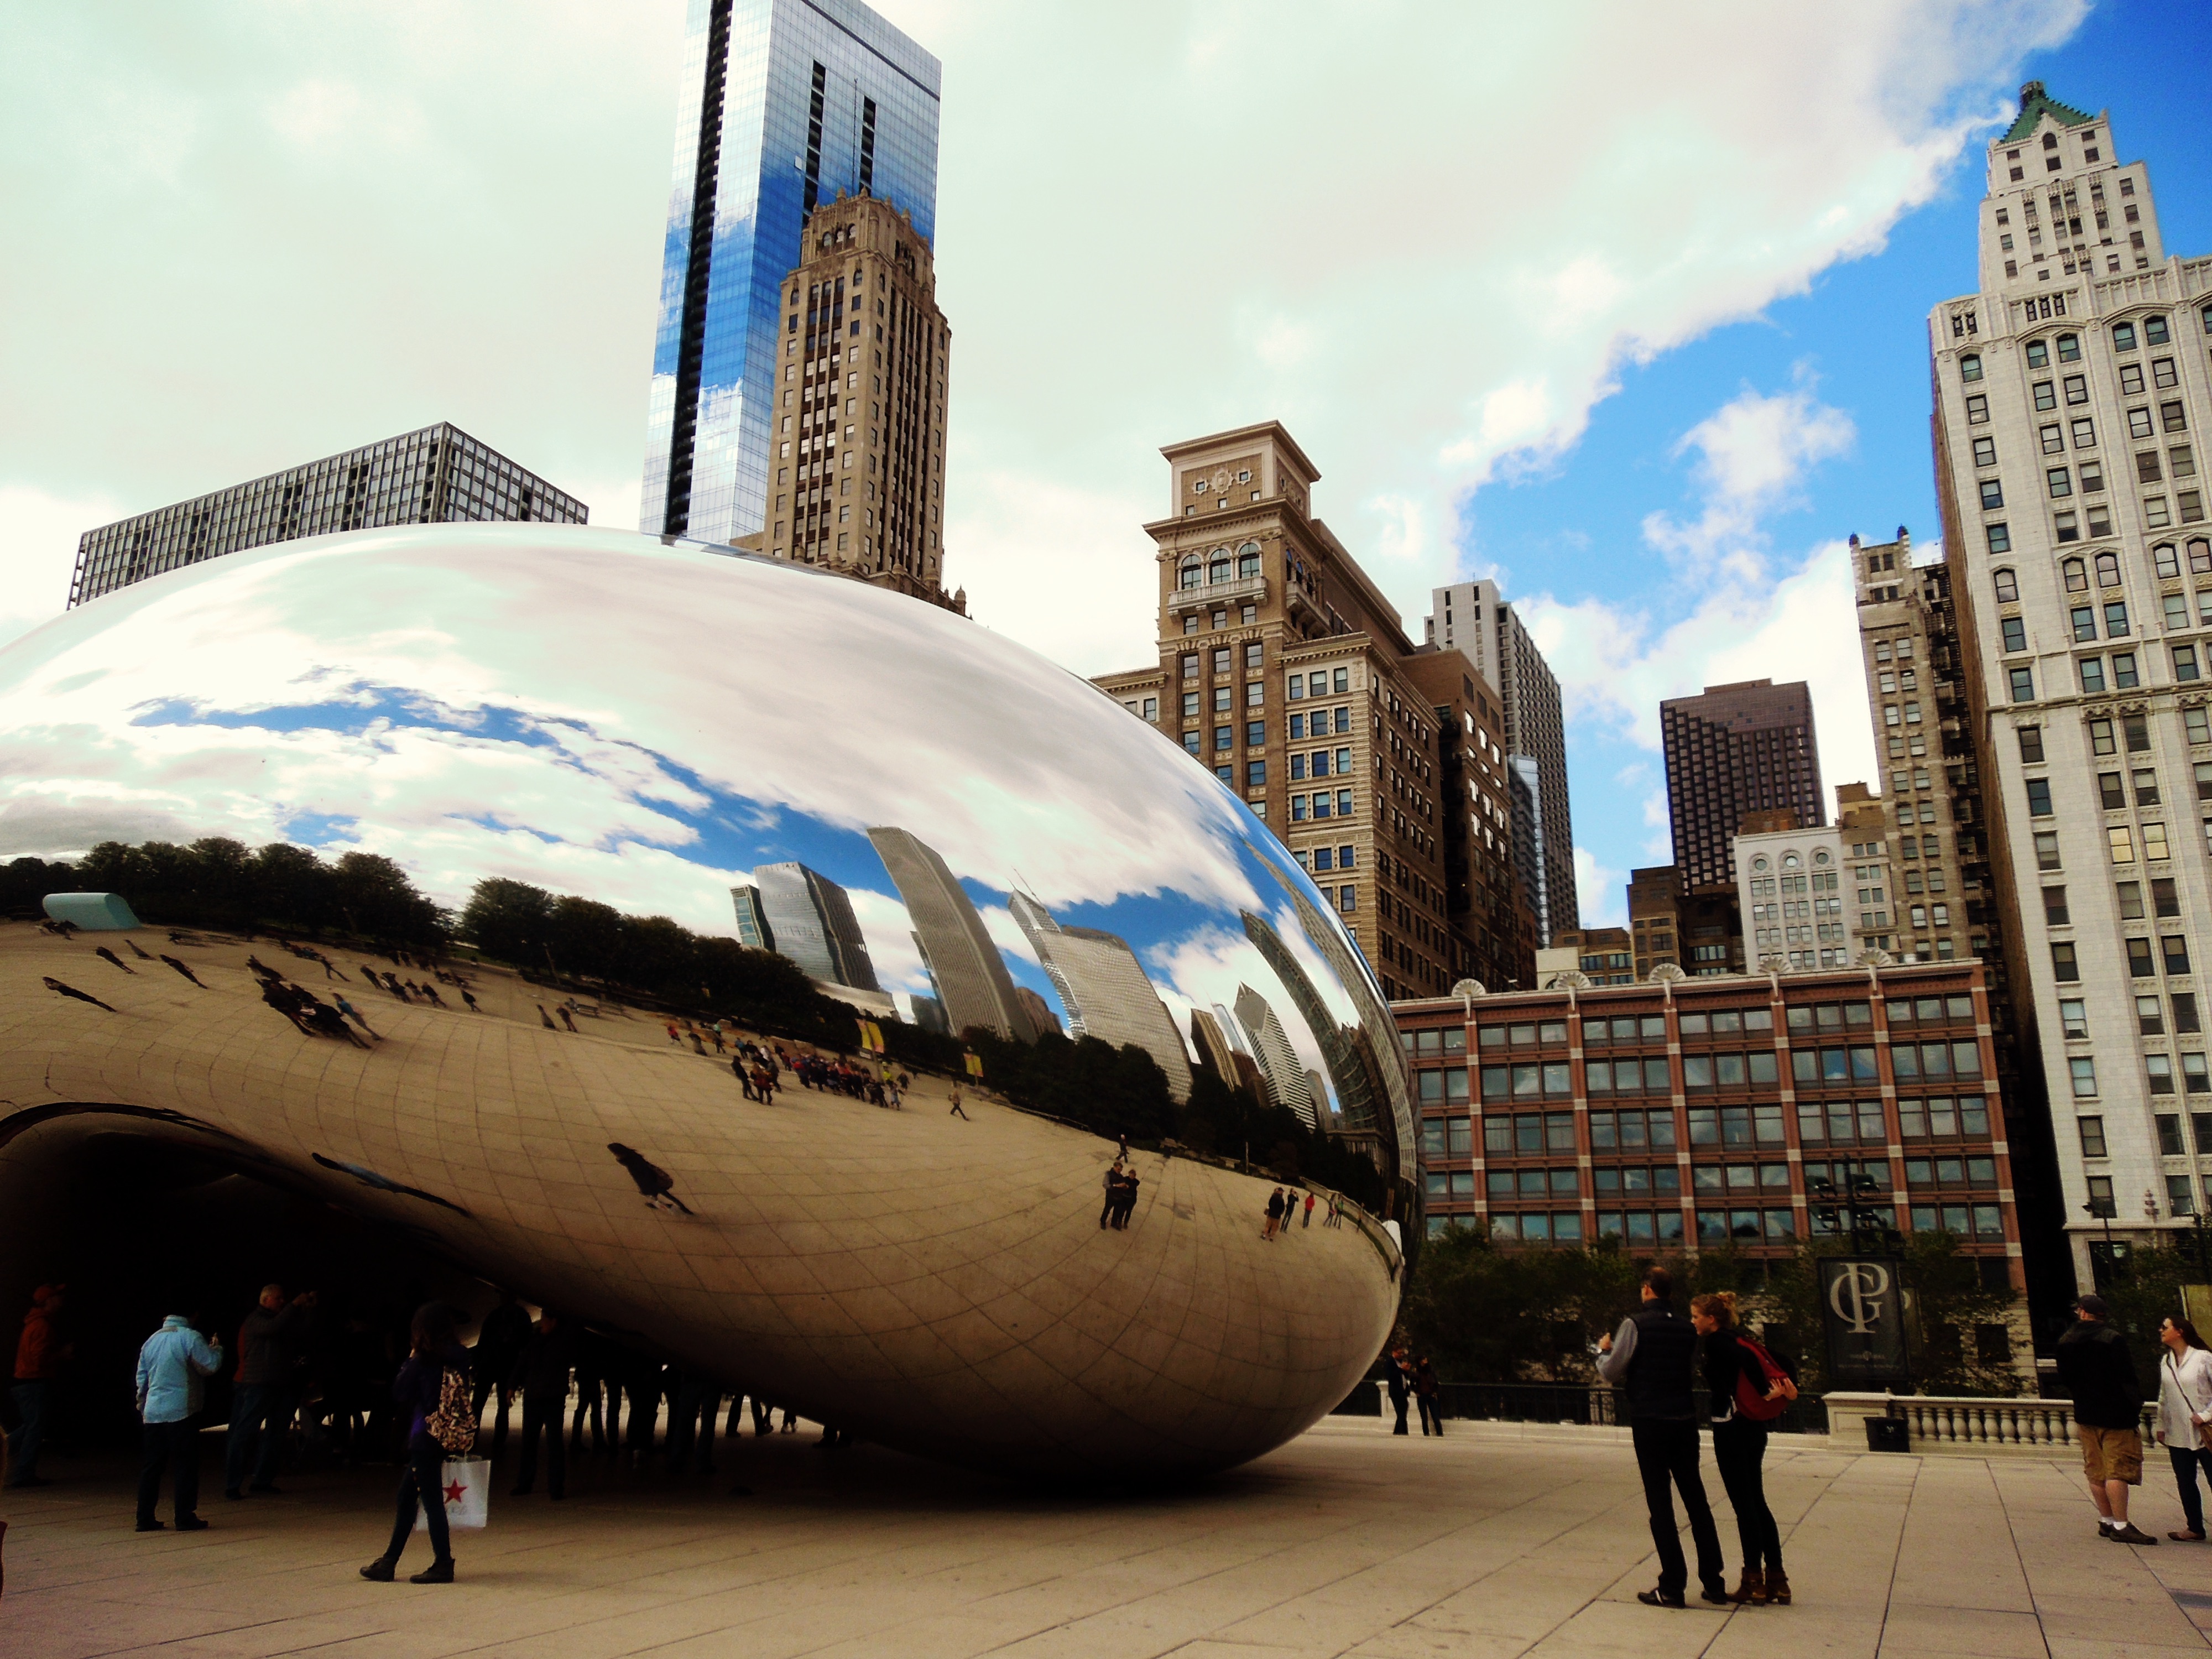
architecture, city, cityscape, downtown, travel, landmark, world, dome, urban area, human settlement, atmosphere of earth